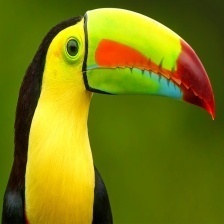
Species: TOUCHAN
Scientific name: RAMPHASTIDAE
ImageNet parent category: toucan